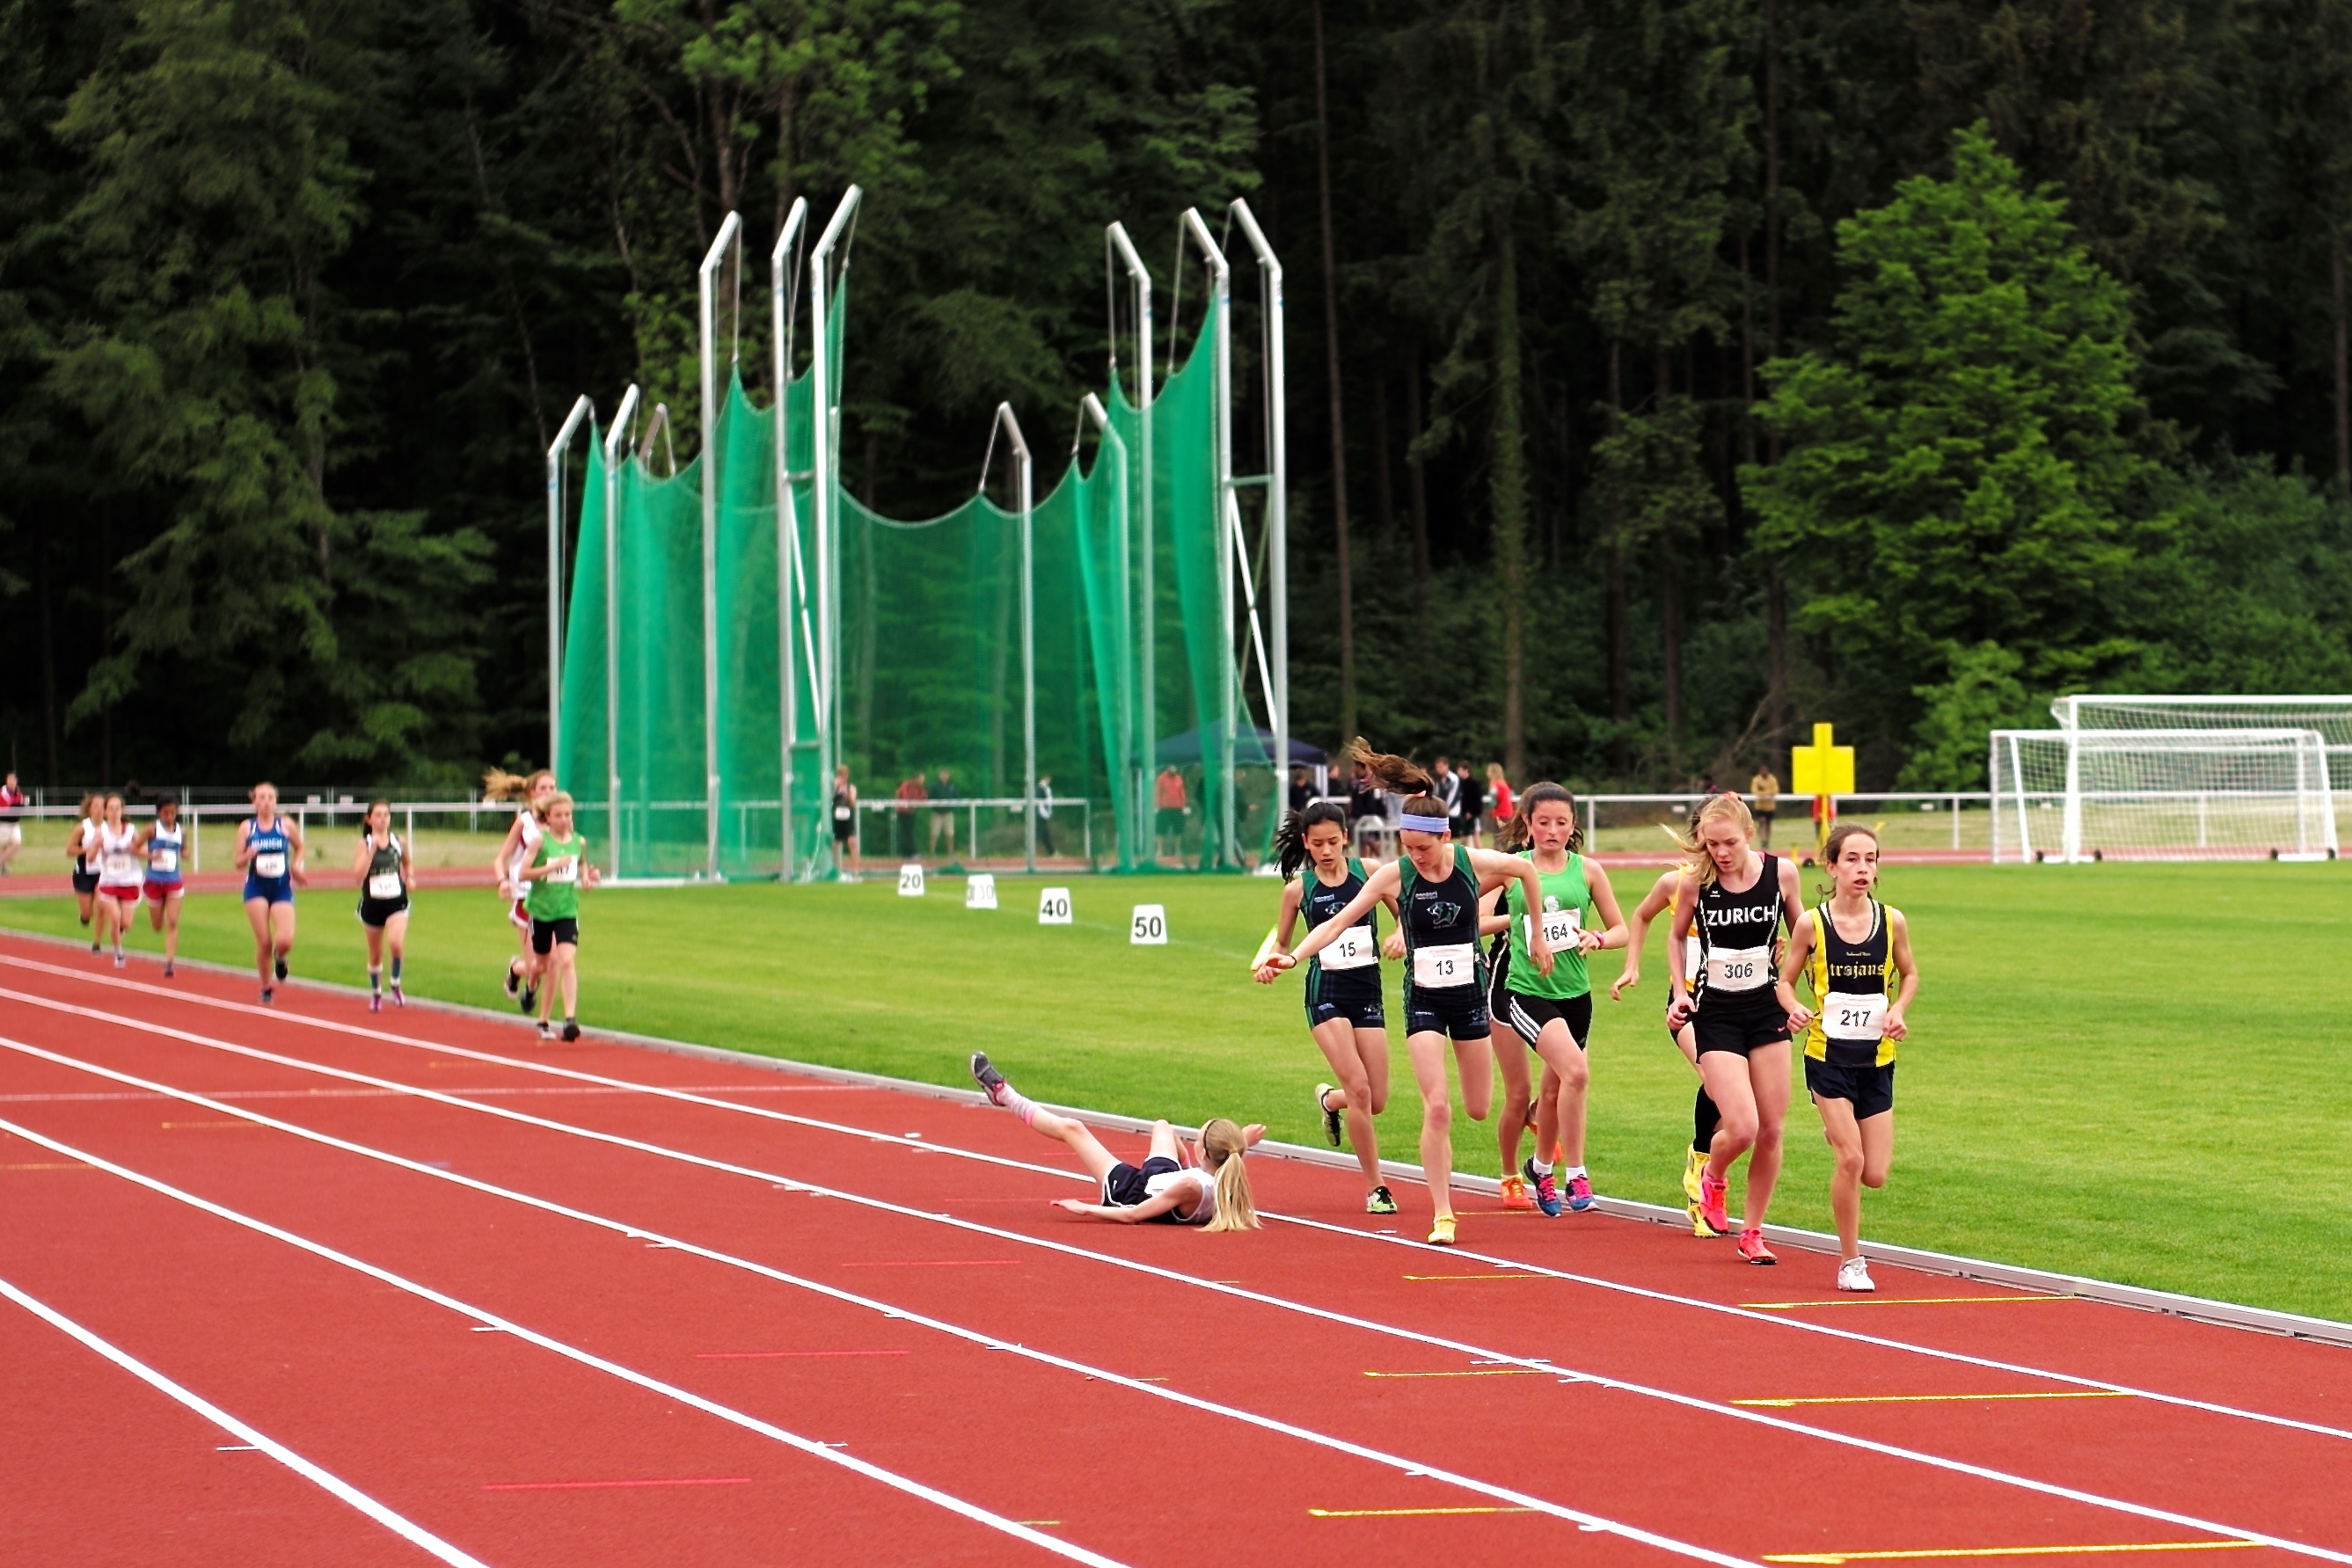
jumping, sports, championship, athletics, sprint, physical exercise, track and field athletics, middle distance running, 800 metres